Scottish Junior Football Association

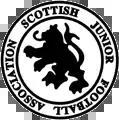
The first incarnation of the SJFA logo

The SJFA was formed in Glasgow on 2 October 1886 and the first season's Junior Cup saw 39 clubs take part. Junior football had existed since the early 1880s, initially as separate local associations across Scotland for clubs not in membership of the SFA. This new national association acted as an umbrella for these local junior associations, as well as establishing the Scottish Junior Cup, a national cup competition. The first three winners of the Scottish Junior Cup all joined the SFA and stepped up to senior level. Gradually, a number of junior leagues grew in strength — particularly in Glasgow, where leading clubs drew large crowds. The Glasgow Junior FA, having seen a number of its proposals rejected at SJFA meetings, seceded from the SJFA in 1907 but returned a year later. Further disputes occurred in 1922 over "poaching" clubs and, in 1927, the GJFA was instrumental in the Intermediate dispute which split the SJFA for four seasons. The record number of clubs to enter the Junior Cup was 412 in 1922–23.